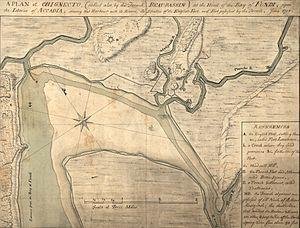
Beaubassin était un village en Acadie française fondé en 1671 situé sur l'isthme de Chignectou à proximité des marais salins de Tantramar aux abords de la rivière Mésagouèche. À l'époque, la région entière délimitée par les marais de Tantramar avait pour nom Beaubassin.
Melvin Gallant est professeur, critique littéraire, éditeur et écrivain canadien né en 1932 à l'Île-du-Prince-Édouard. Après des études au collège Saint-Joseph de Memramcook, il enseigne l'économie et la comptabilité de 1957 à 1960 au collège Sacré-Cœur de Bathurst. Il part étudier en Europe, où il obtient un diplôme en science politique de l'université de Paris en 1960 puis une maîtrise ès arts à l'Institut catholique de Paris en 1964. La même année, il commence à enseigner la littérature française et la littérature acadienne à l'université de Moncton. Sa thèse de doctorat, présentée en 1970 à l'université de Neuchâtel, Le Thème de la mort chez Roger Martin du Gard, est remarquée.